Brian F. Harris

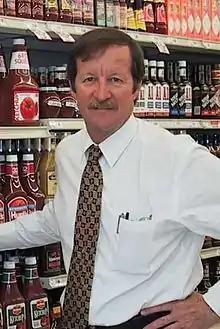
Brian F. Harris

Brian F. Harris is a former university professor at the University of Southern California (USC) and the originator of the study of category management.